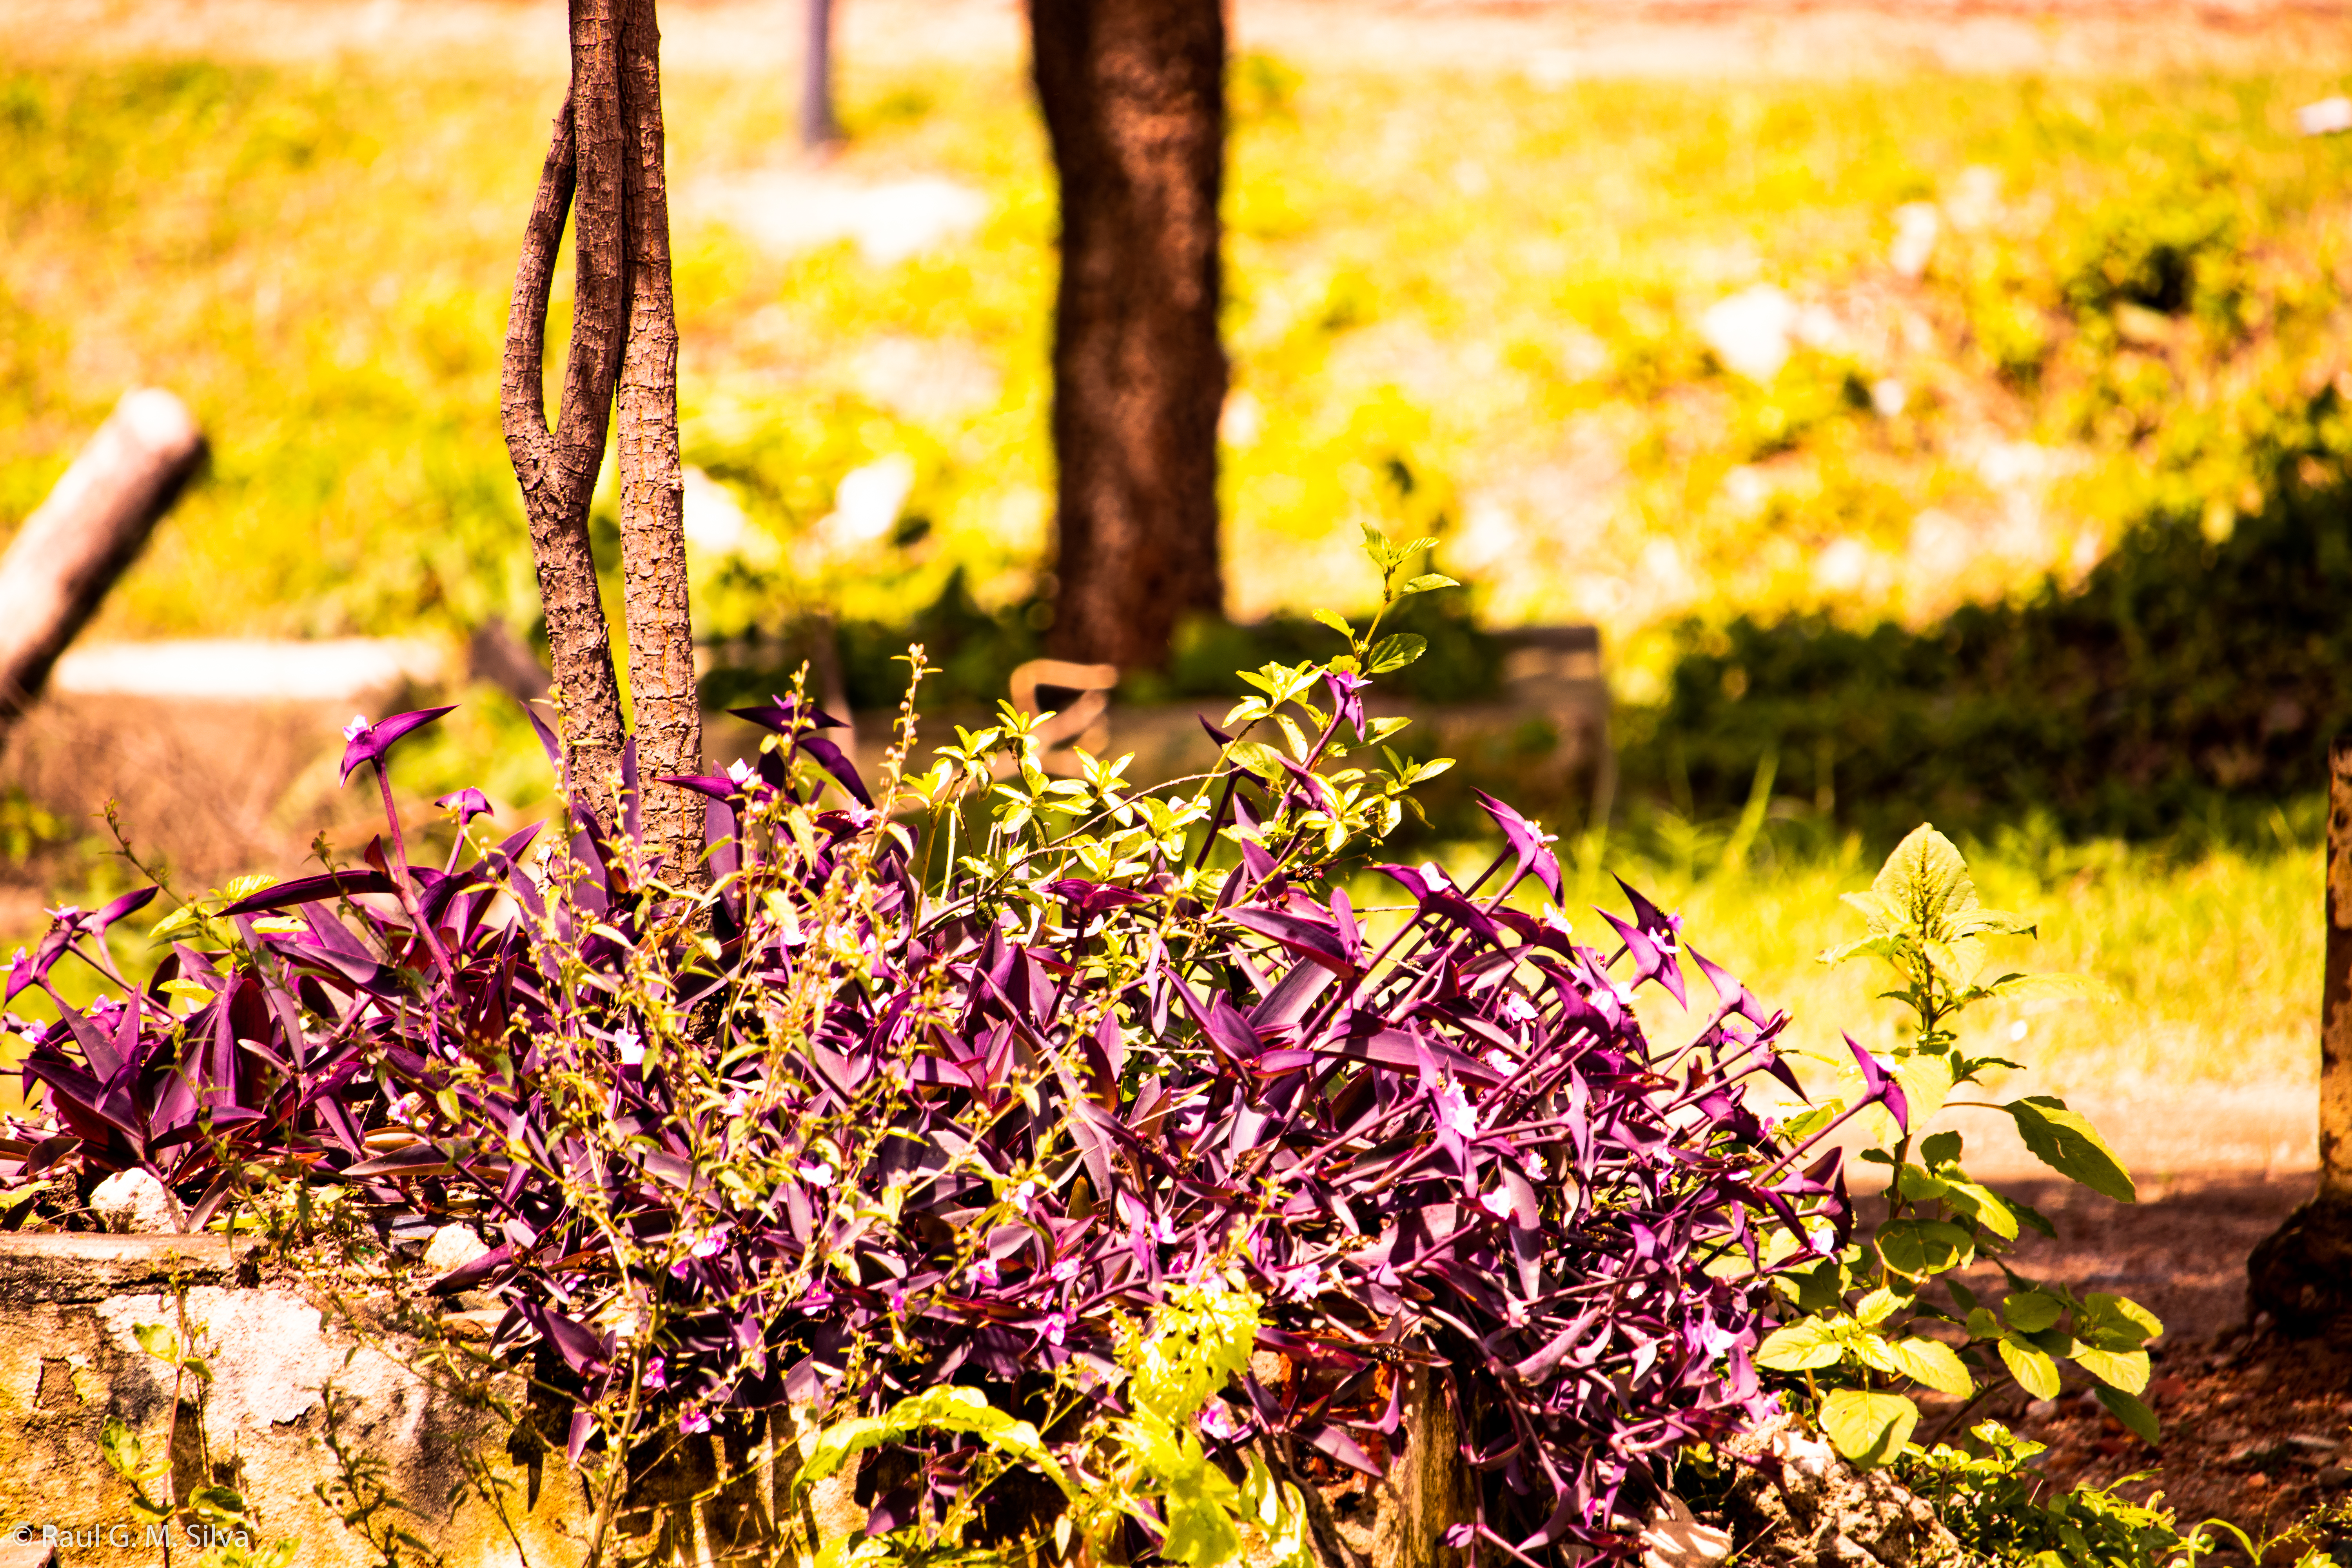
flowers, day, sights, Natural Beauties, nature, simplicity, beauty, vegetation, flower, plant, leaf, natural landscape, purple, yellow, spring, tree, botany, branch, autumn, magenta, grass, wildflower, groundcover, soil, woodland, landscape, sunlight, shrub, wood, trunk, forest, deciduous, garden, perennial plant